Beanie Wells

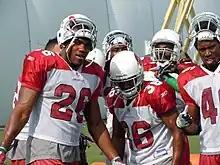
Wells (left) and teammates during 2010 preseason camp.

Wells was selected in the first round (31st overall) by the Arizona Cardinals in the 2009 NFL draft. He competed for the starting running back job with Tim Hightower.